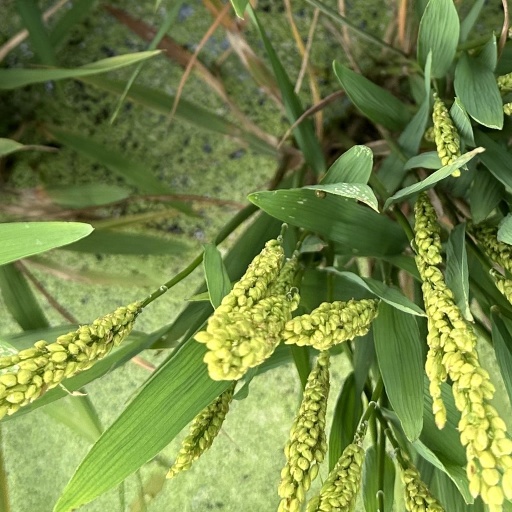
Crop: rice